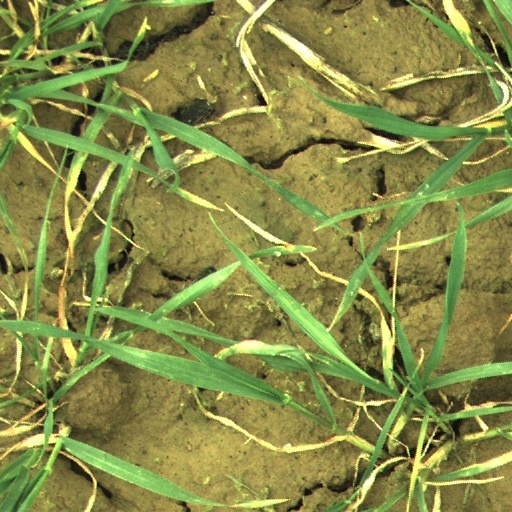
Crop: wheat